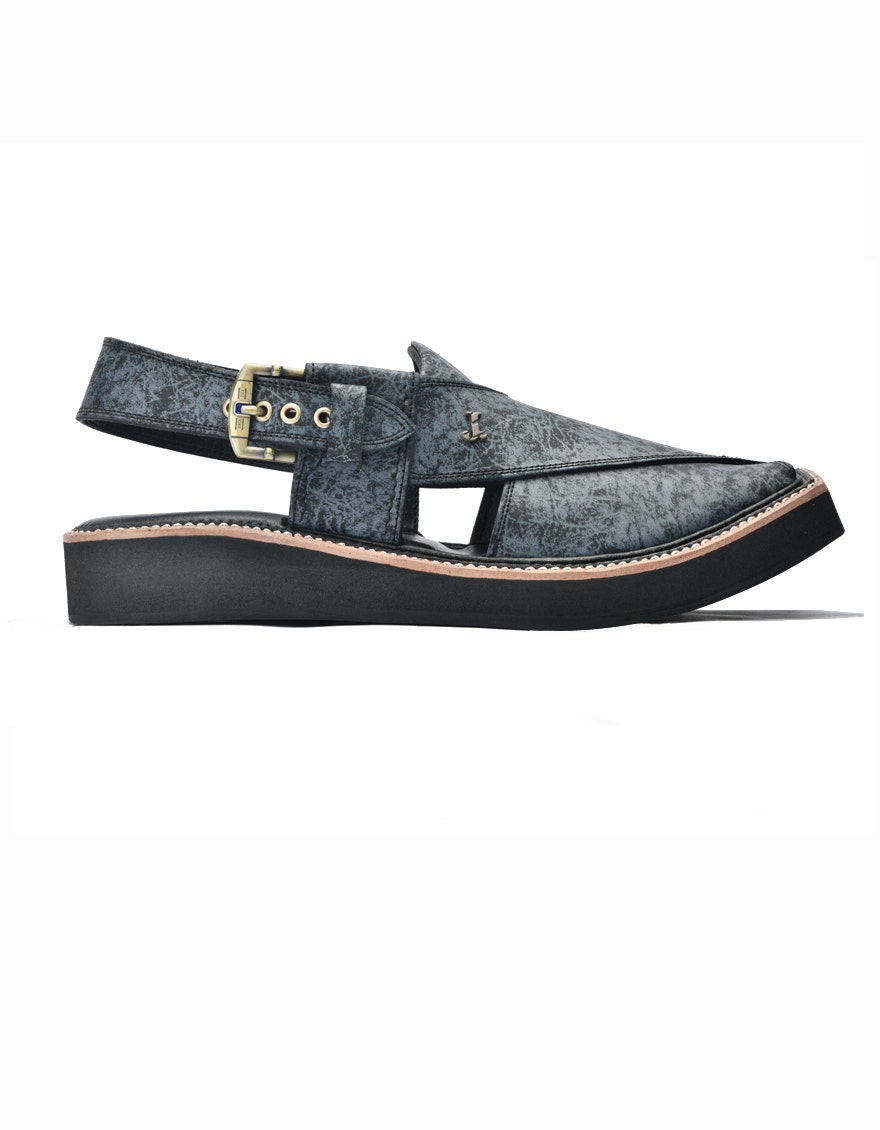
black leather karla sandal